66th Light Anti-Aircraft Regiment, Royal Artillery

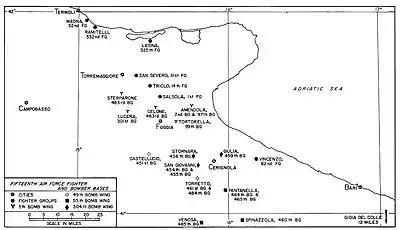
US Fifteenth Air Force airfields around Foggia.

(The airfields at Lesina and Sterparone were not actually in use at the time because of mud, and the troop at San Severo was flooded out of its initial positions.)